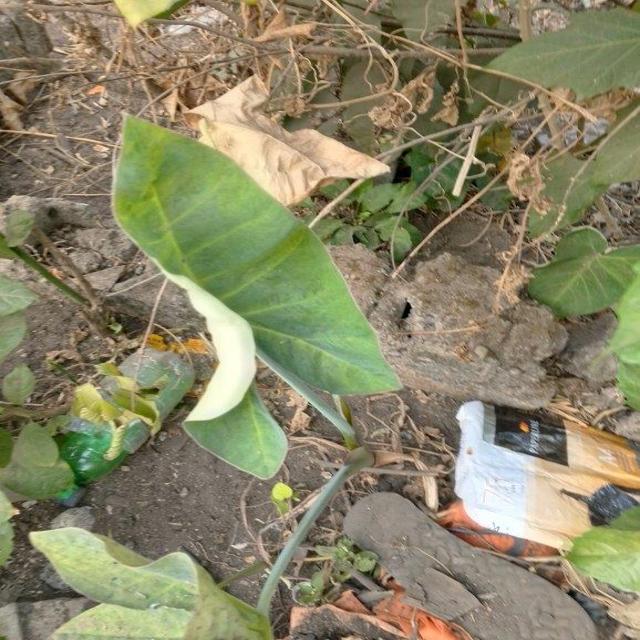
Label: Late_Blight